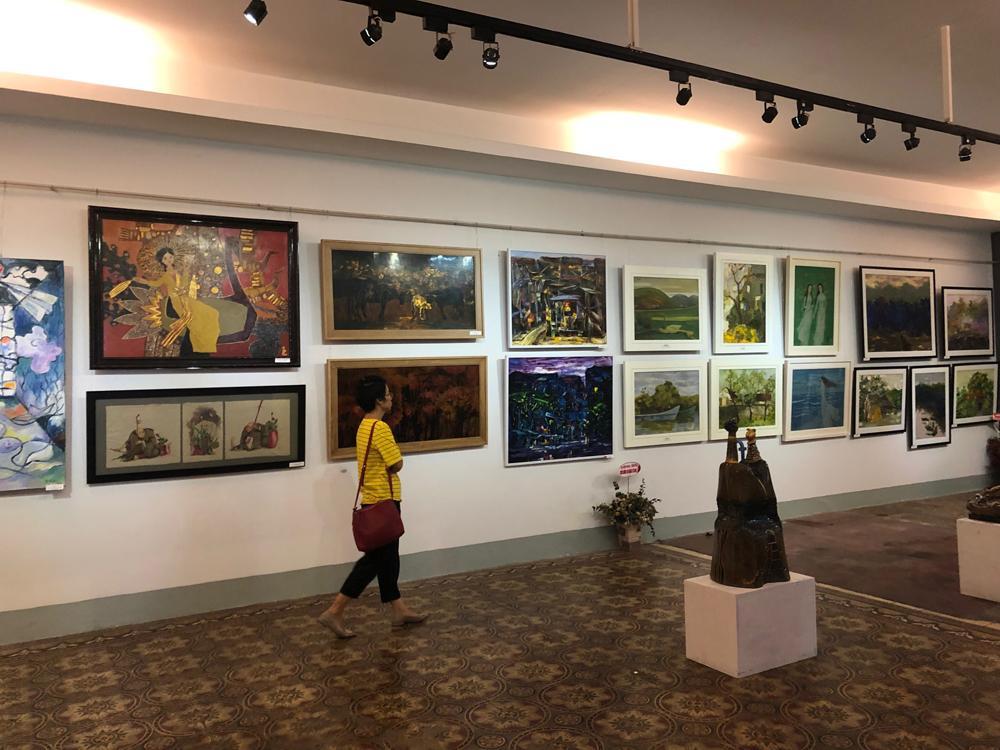
có một người phụ nữ mặc áo vàng xuất hiện trong triển lãm tranh